Fernand Fonssagrives

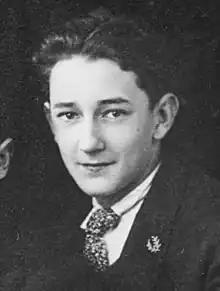
Fonssagrives in 1925

Fernand Fonssagrives (June 8, 1910 – April 23, 2003), born Fernand Vigoureux near Paris, was a photographer known for his 'beauty photography' in the early 1940s, and as the first husband of the model Lisa Fonssagrives. He died in 2003 at Little Rock, Arkansas, United States.